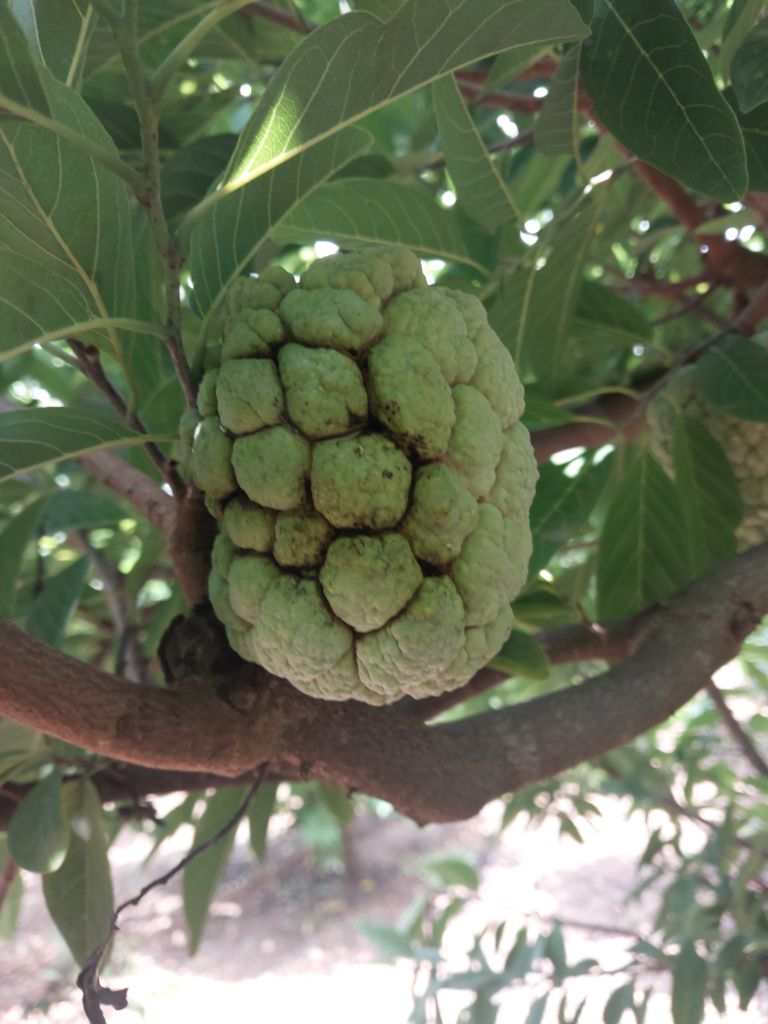
Disease label: Athracnose